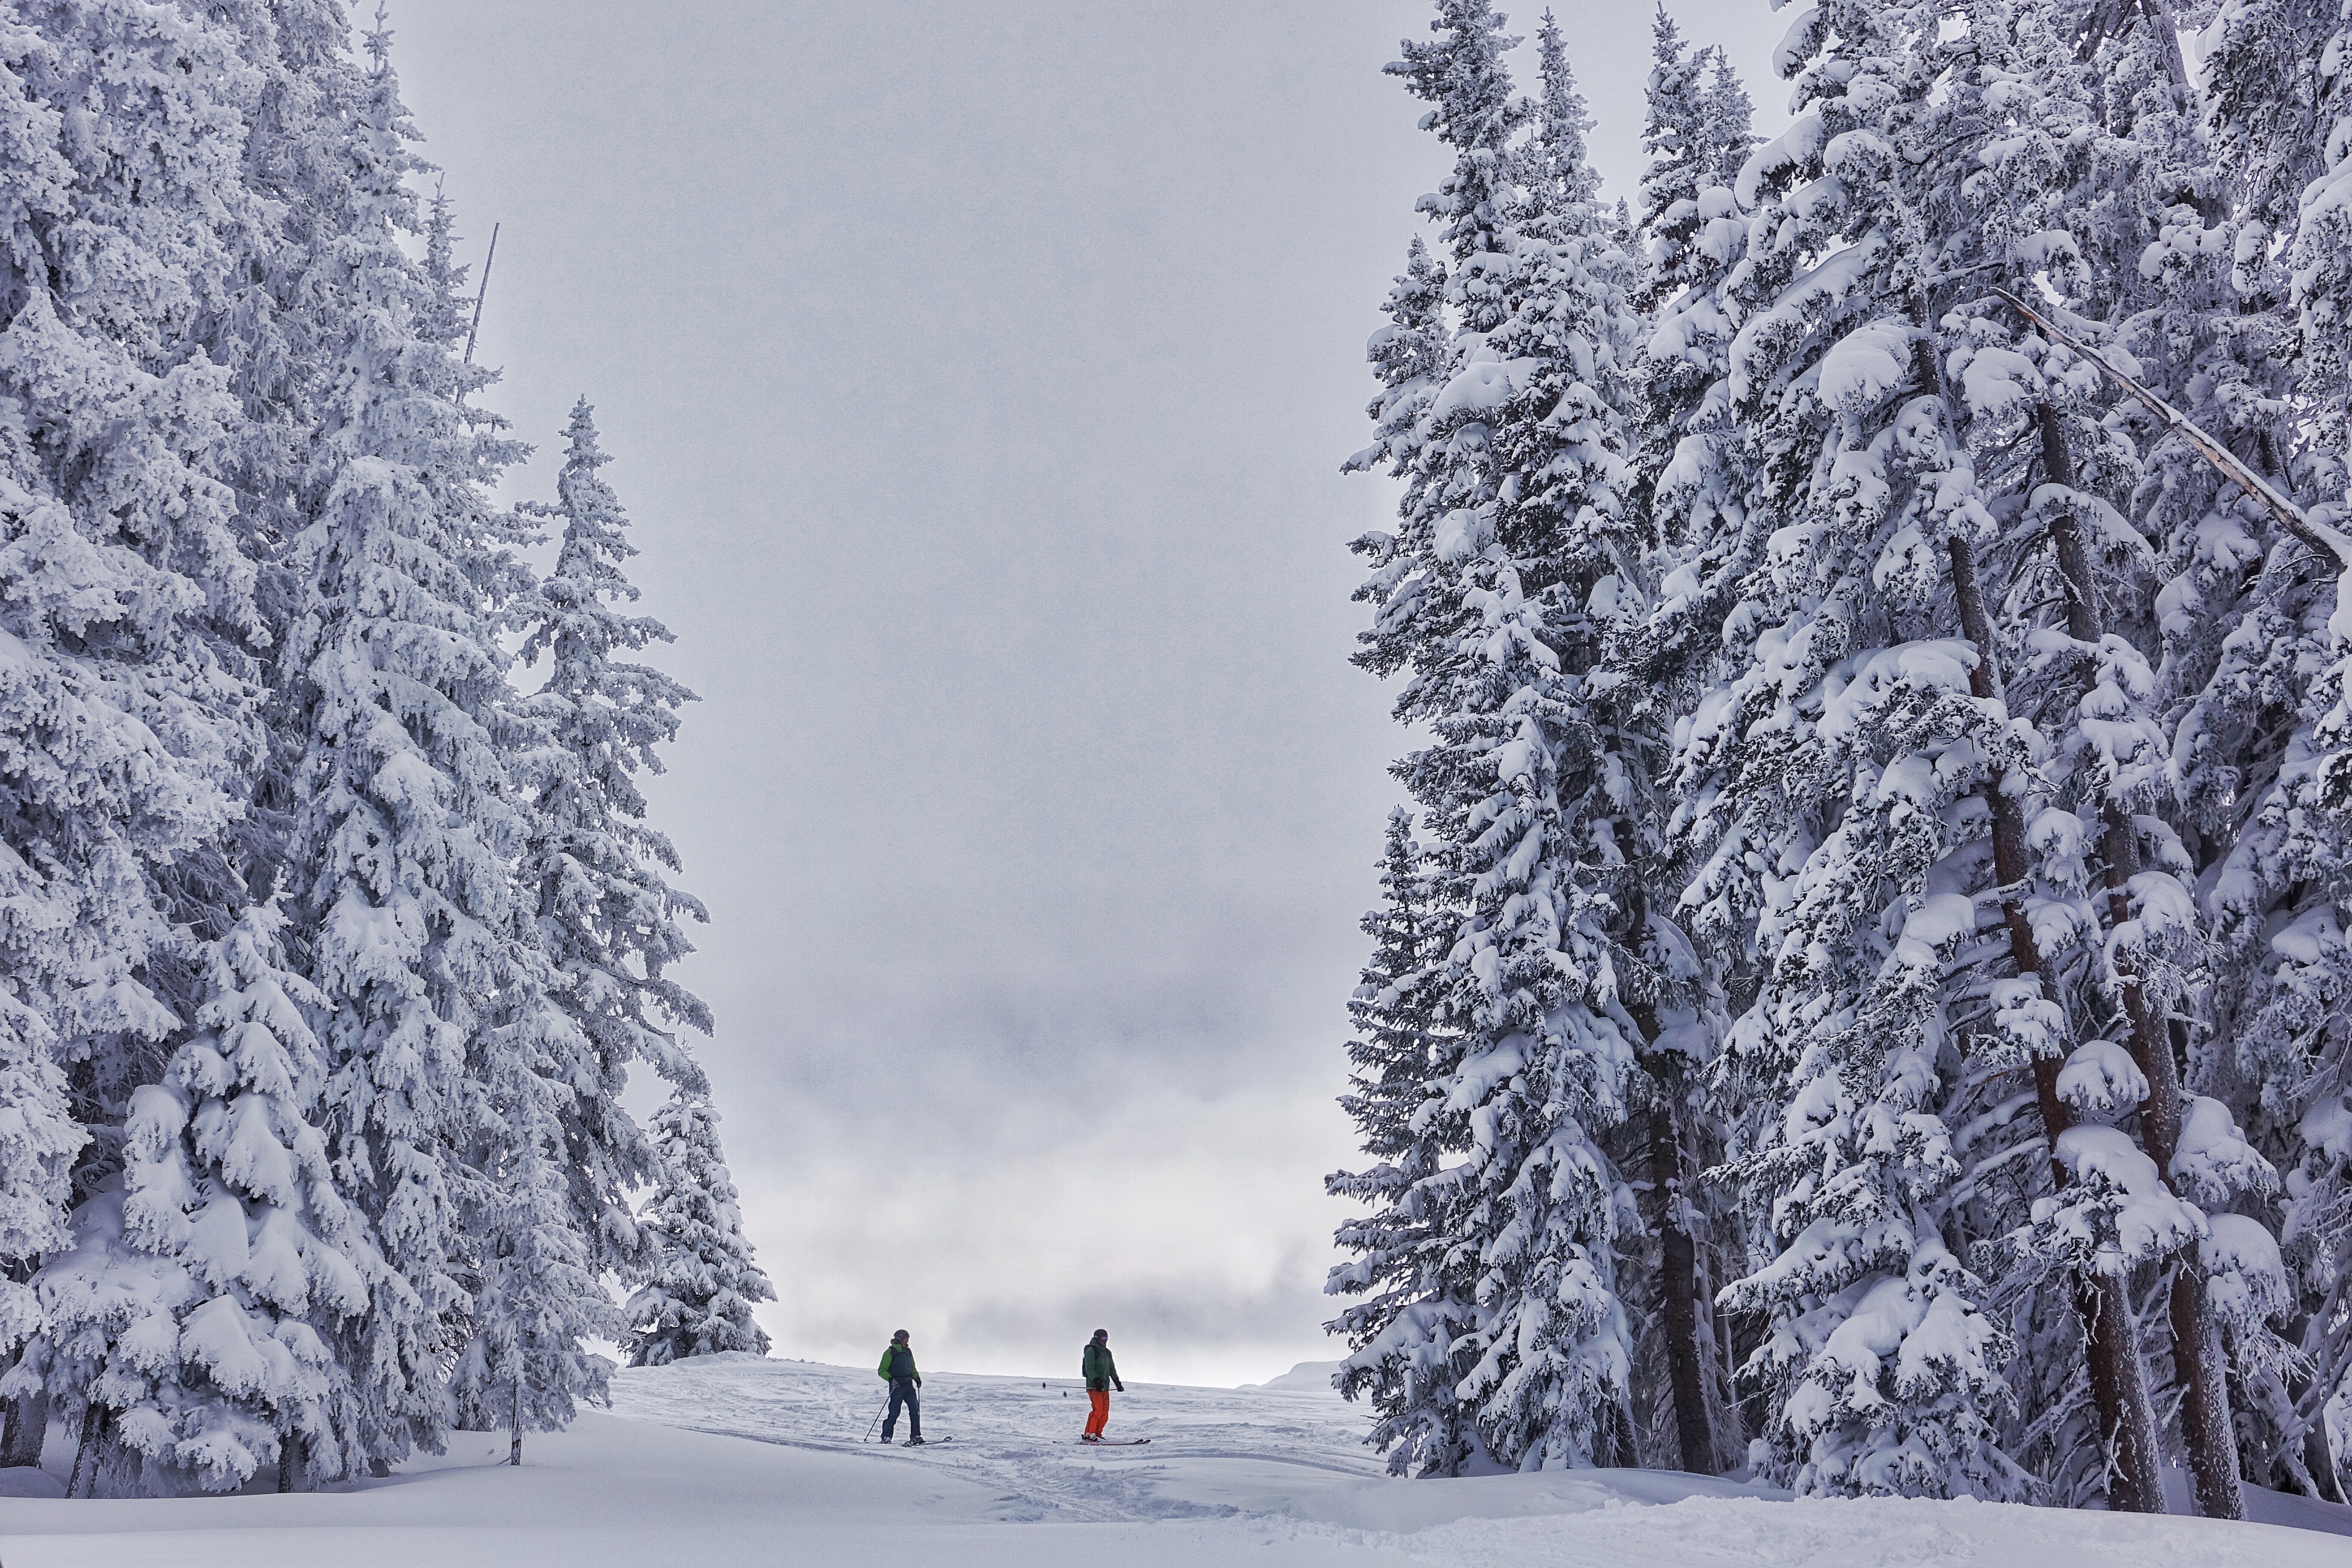
snow, winter, mountain range, weather, snowshoe, skiing, season, winter sport, sports, ski, footwear, piste, freezing, cross country skiing, nordic skiing, ski equipment, geological phenomenon